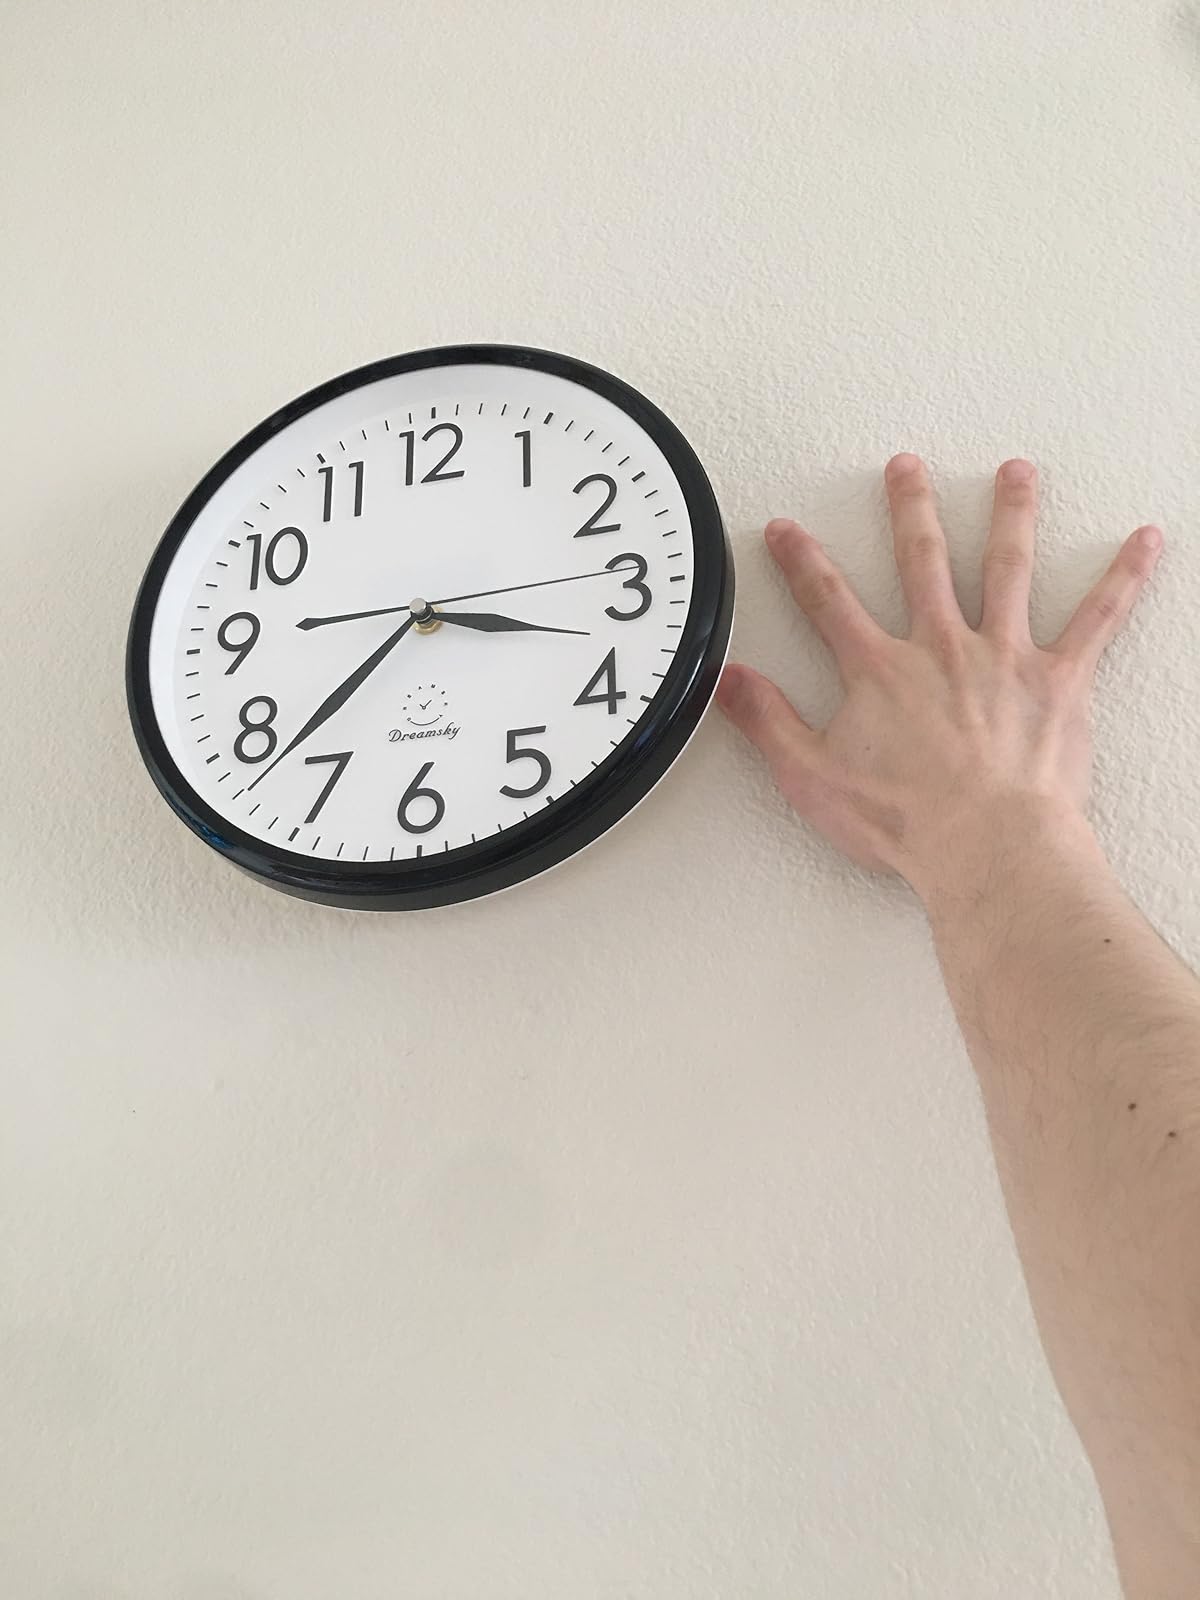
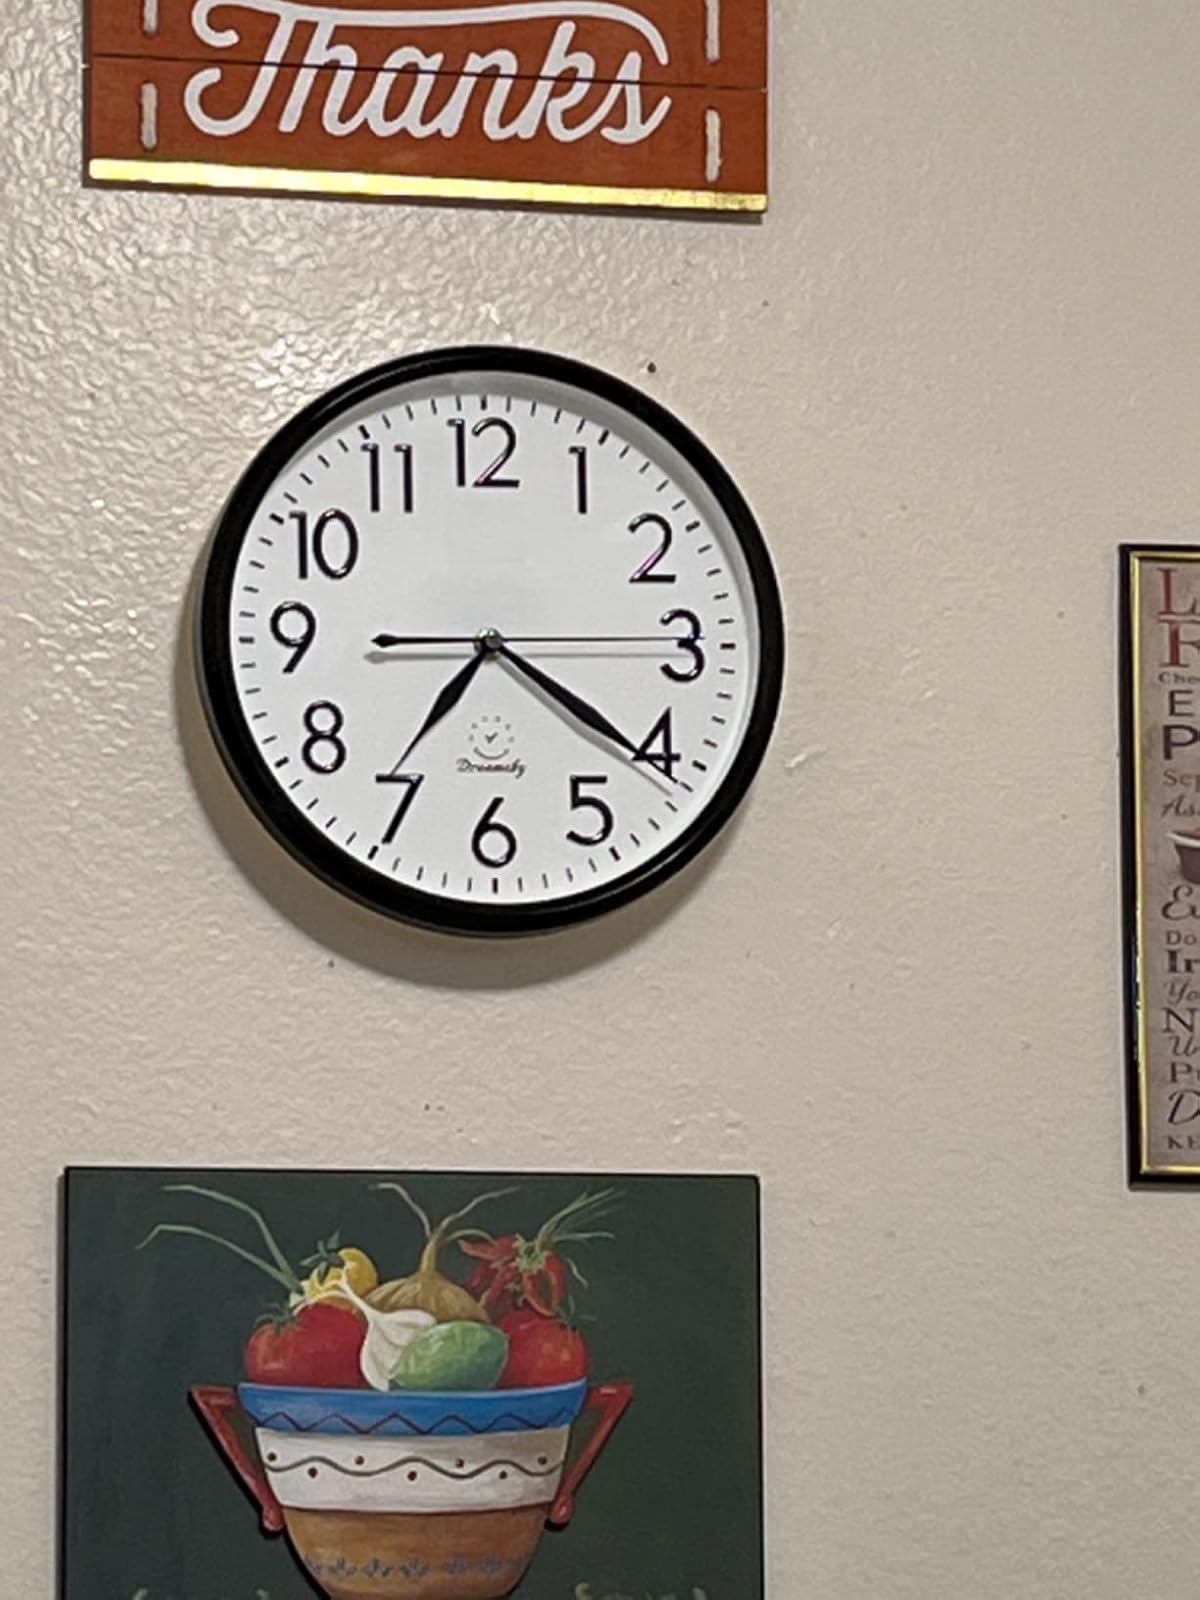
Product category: clock
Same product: yes